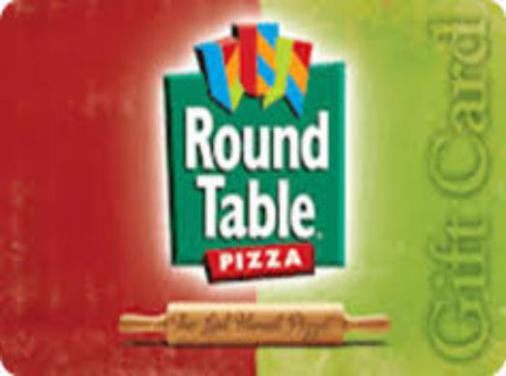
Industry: Food